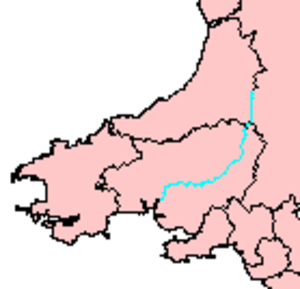
La Towy est un fleuve gallois de 121 km de long.